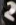
Number: 2